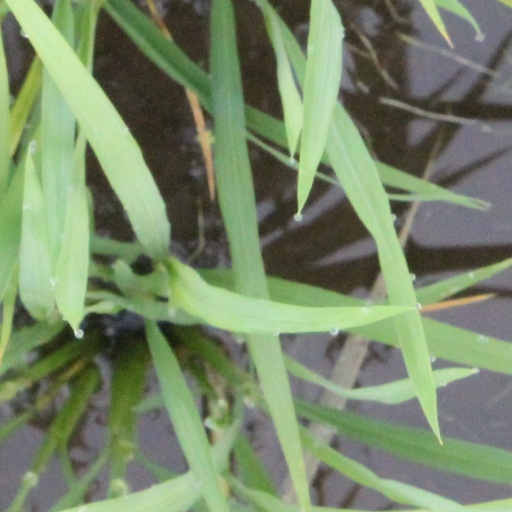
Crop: rice